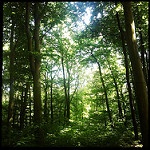
Label: forest